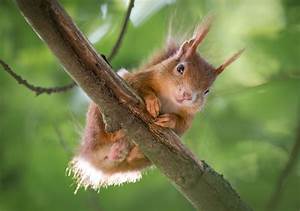
Label: squirrel